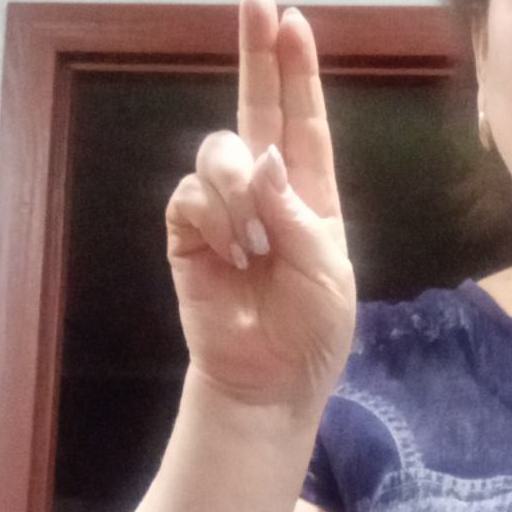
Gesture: two_up